Blessing Chambers

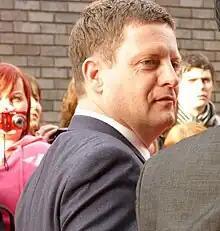
Executive producer Bryan Kirkwood (pictured) was a fan of Adeyeye after seeing her in "EastEnders: E20".

In February 2014, it was announced that actress Modupe Adeyeye had joined "Hollyoaks" as new regular character, Blessing Chambers. The character's surname was also spelt "Chamber" in the announcement and on the Channel 4 website. Adeyeye had already begun filming at the time of the announcement and she made her first appearance as Blessing on 21 February 2014. Blessing was described as being "strong" and "colourful", but it was teased that viewers would soon find out that Blessing has not had "a lot of luck in the past". The Channel 4 website announcement for the character teased that she would have a "big" debut and would be bringing "some much needed fun" to the lives of other characters, including Dennis Savage (Joe Tracini).